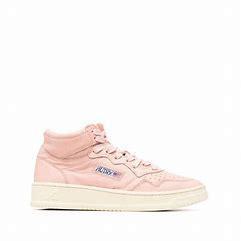
Brand: Autry
Model: Action Shoes Autry Action Autry 01